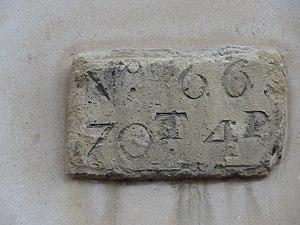
Paris 13e arrondissement - 8 rue Berbier du Mets - ancienne plaque de la Bièvre indiquant la longueur que la propriété riveraine devait entretenir (70 toises et 7 pieds)
La Bièvre est une rivière qui prend source à Guyancourt et qui se jette dans le collecteur principal des égouts de Paris.